January Uprising

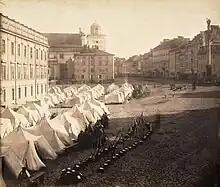
Russian army in Warsaw during martial law 1861

Despite the Russian Empire's loss of the Crimean War and weakened economic and political state, Alexander II warned in 1856 against further concessions with the words "forget any dreams". There were two prevailing streams of thought among the population of the Kingdom of Poland. One had patriotic stirrings within liberal-conservative usually landed and intellectual circles, centered around Andrzej Zamoyski and hoped for an orderly return to the constitutional status before 1830; they became characterized as the "Whites". The alternative tendency, characterized as the "Reds", represented a democratic movement uniting peasants, workers and some clergy. For both streams central to their dilemma was the "peasant question". However, estate owners tended to favour the abolition of serfdom in exchange for compensation, but the democratic movement saw the overthrow of the Russian yoke as entirely dependent on an unconditional liberation of the peasantry.